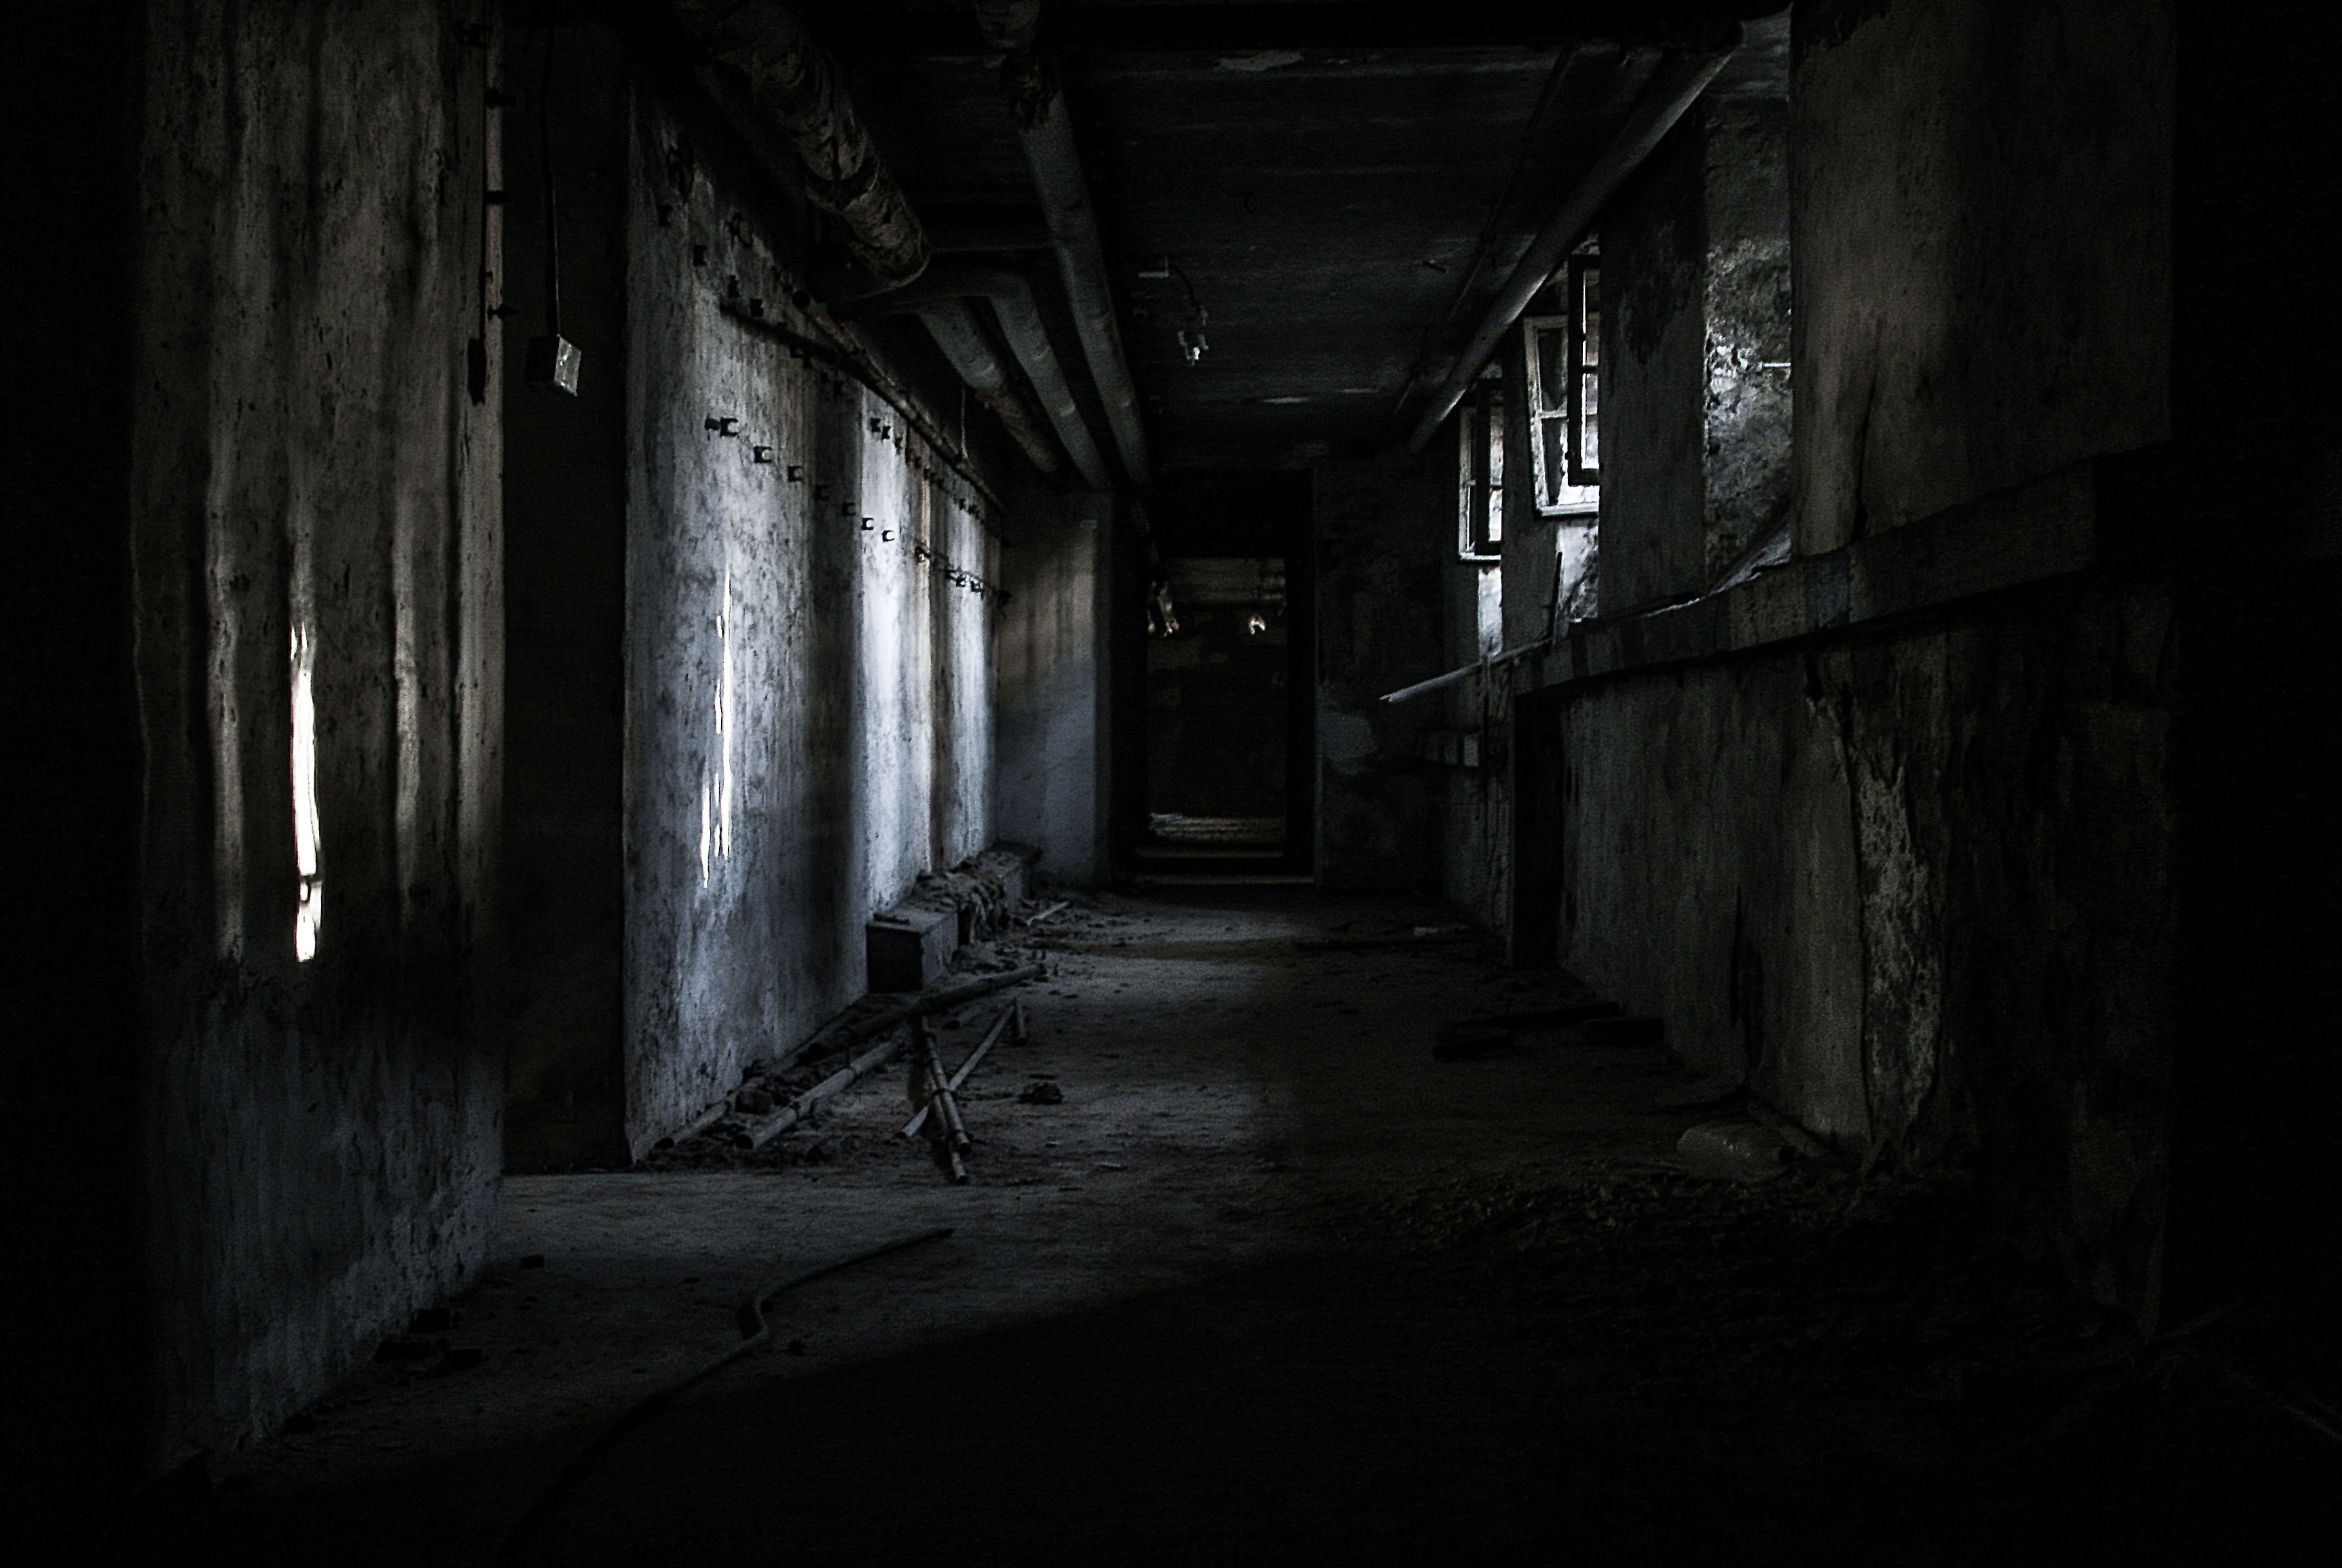
light, black and white, night, sunlight, escape, old, alley, dark, darkness, black, monochrome, lighting, fear, symmetry, lost, weird, creepy, gloomy, gang, screenshot, lost places, duster, abduction, gespenstig, monochrome photography, film noir, computer wallpaper